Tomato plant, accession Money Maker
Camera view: horizontal (90 deg, fisheye); turntable rotation: 120 degrees
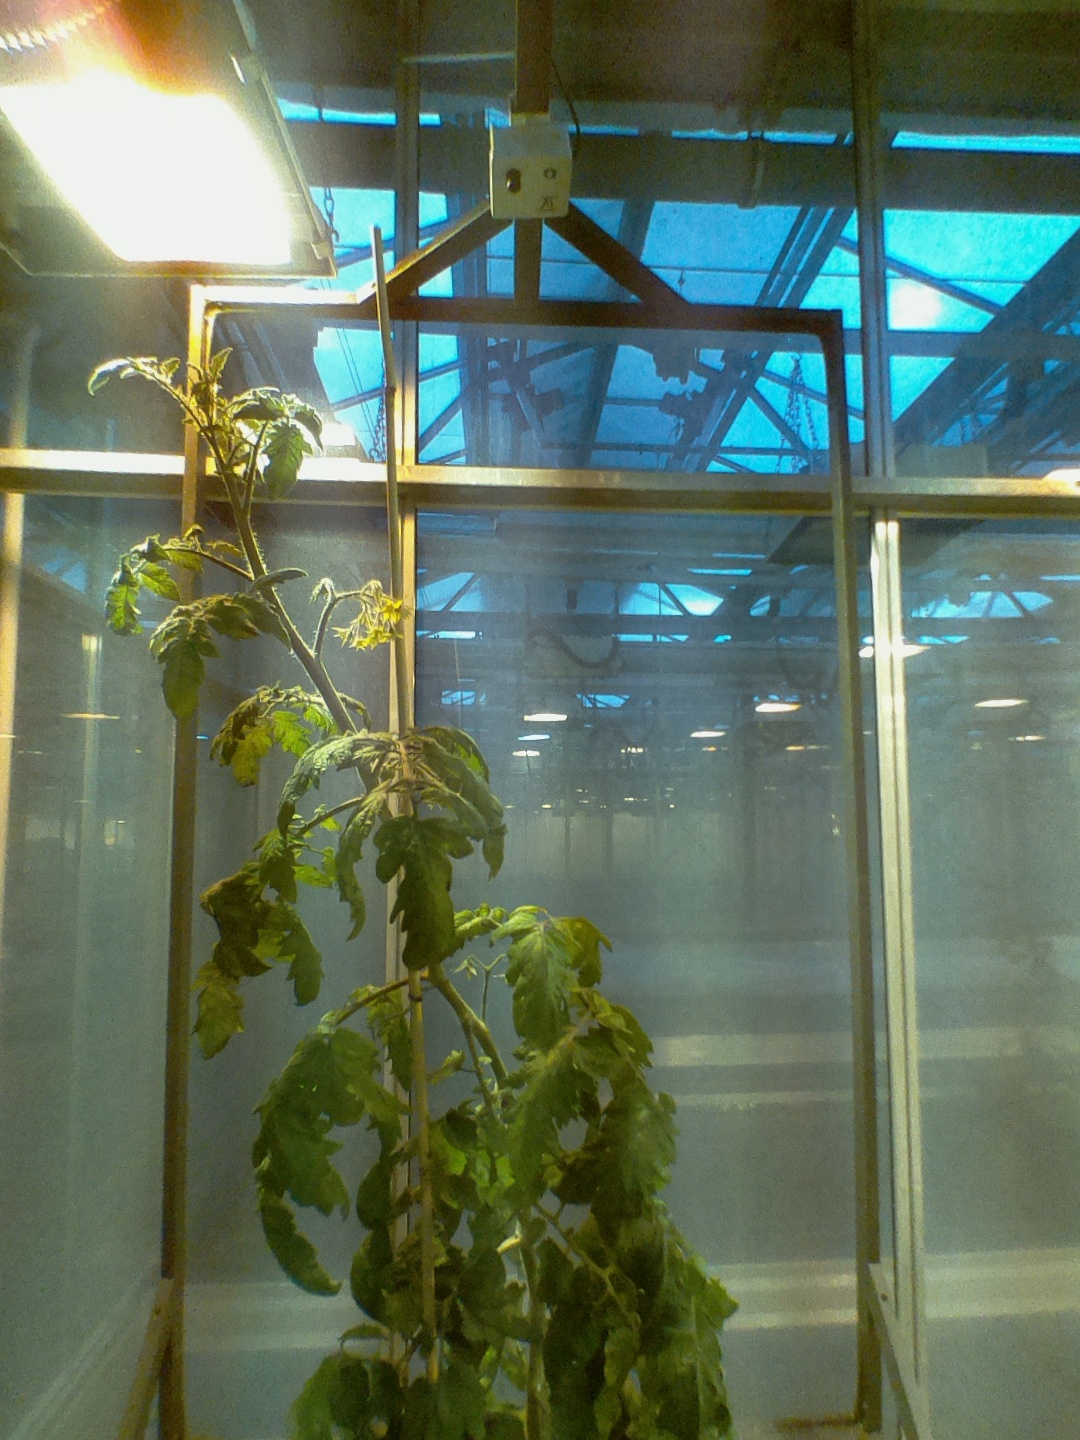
BBCH growth stage 71: 10%-20% of final fruit size